Temuco

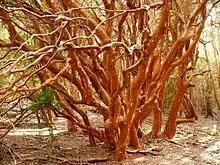
Luma apiculata

The word Temuco comes from the Mapudungun language, meaning "temu water"; ""temu"" is the common name of two native trees of the family Myrtaceae, "Luma apiculata" (also known as arrayán in Spanish) and "Blepharocalyx cruckshanksii". Both species are characterized by their orange-reddish bark and by having aromatic fruits and leaves which are commonly used by the Mapuche for medicinal purposes. While "Blepharocalyx cruckschankii" is endangered, "Luma apiculata" is relatively common and in Temuco it is possible to see it in the Cerro Ñielol Natural Monument (in its natural state) as well as in city gardens and sidewalks. The blend between the words ""temu"" and ""co"" (water), probably reflects the fact that these trees frequently grow beside water bodies.